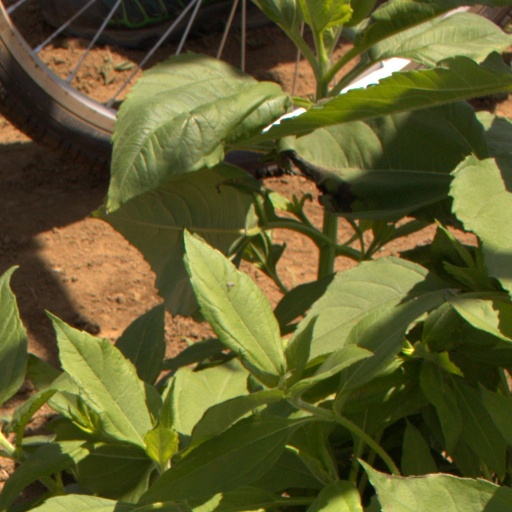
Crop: Jerusalem artichoke